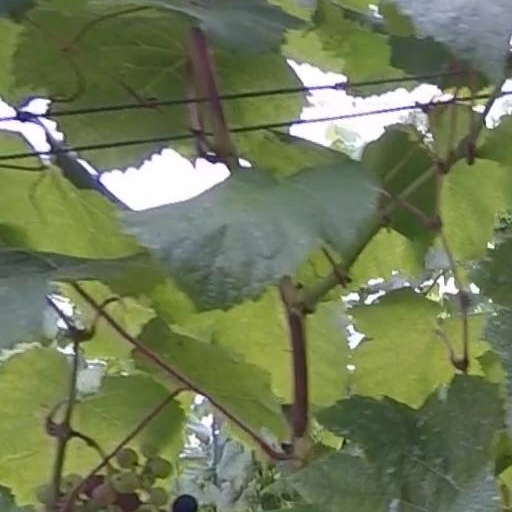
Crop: grape